Describe the emotion expressed in this image:  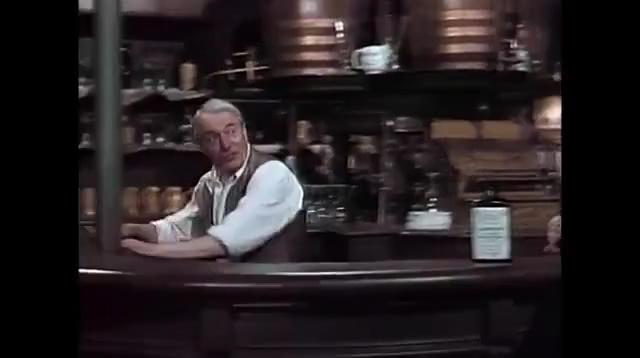
This person displays Pain, valence and arousal with high intensity.